Gay Men of African Descent

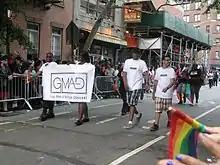
Gay Men of African Descent in New York Pride Parade 2015

As a social service organization, GMAD was created to provide community. Since the mid 1980s to present, an ongoing event includes their weekly "Friday Night Forums." This event provides opportunity for community members to dialogue about a number of topics from relationships, aging, sex, HIV/AIDS, parenting, homophobia, and more. Early services also included providing primary prevention services through outreach to the Black gay community. Today the organization continues to provide outreach education, along with HIV testing, syphilis screening, and therapy. In 2011, the Schomburg Center for Research in Black Culture held an event to mark the twenty-fifth anniversary of GMAD. As of 2012, GMAD's Mission Statement "to empower gay men of African-Descent through education, advocacy, health and wellness promotion, and social support."